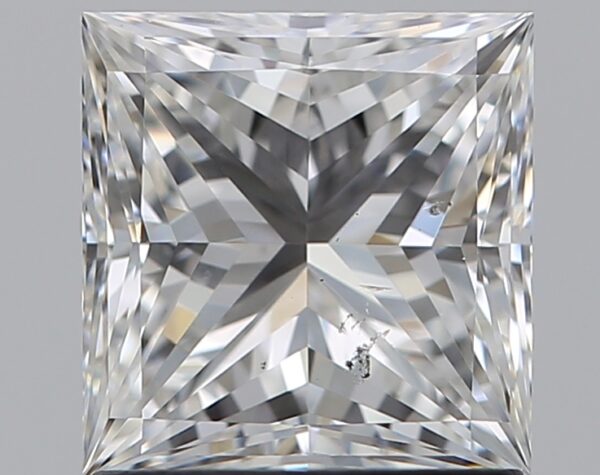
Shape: princess
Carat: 1.5
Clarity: SI1
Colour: F
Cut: EX
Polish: EX
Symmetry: EX
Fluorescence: N
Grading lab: GIA
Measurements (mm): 6.4 x 6.22 x 4.47